Pace count beads

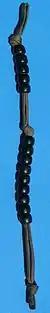
Pace count beads

Pace count beads, pacer beads or ranger beads are a manual counting tool used to keep track of distance traveled through a pace count. It is used in military land navigation or orienteering. Stringed beads found at stoneage sites in Africa may have been used for pace counting, and modified Japamala have been used to keep pace. A typical example for military use is keeping track of distance traveled during a foot patrol.